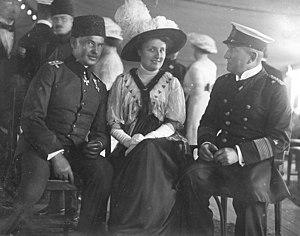
Wilhelm Anton Souchon est un amiral allemand, qui commanda la division Méditerranée de la Kaiserliche Marine, au début de la Première Guerre mondiale. C'est l'un des personnages qui a le plus œuvré à l'entrée en guerre de l'Empire ottoman aux côtés de l'Empire allemand. Sa famille était d'origine huguenote, son nom se prononce à la française.
Otto Liman von Sanders est un général de l'armée allemande né le 17 février 1855 à Stolp et mort le 22 août 1929 à Munich. Envoyé en 1913 comme chef de la mission militaire allemande dans l'Empire ottoman, il devient le conseiller et organisateur de l'armée ottomane pendant la Première Guerre mondiale.